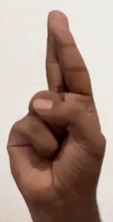
ASL sign: R